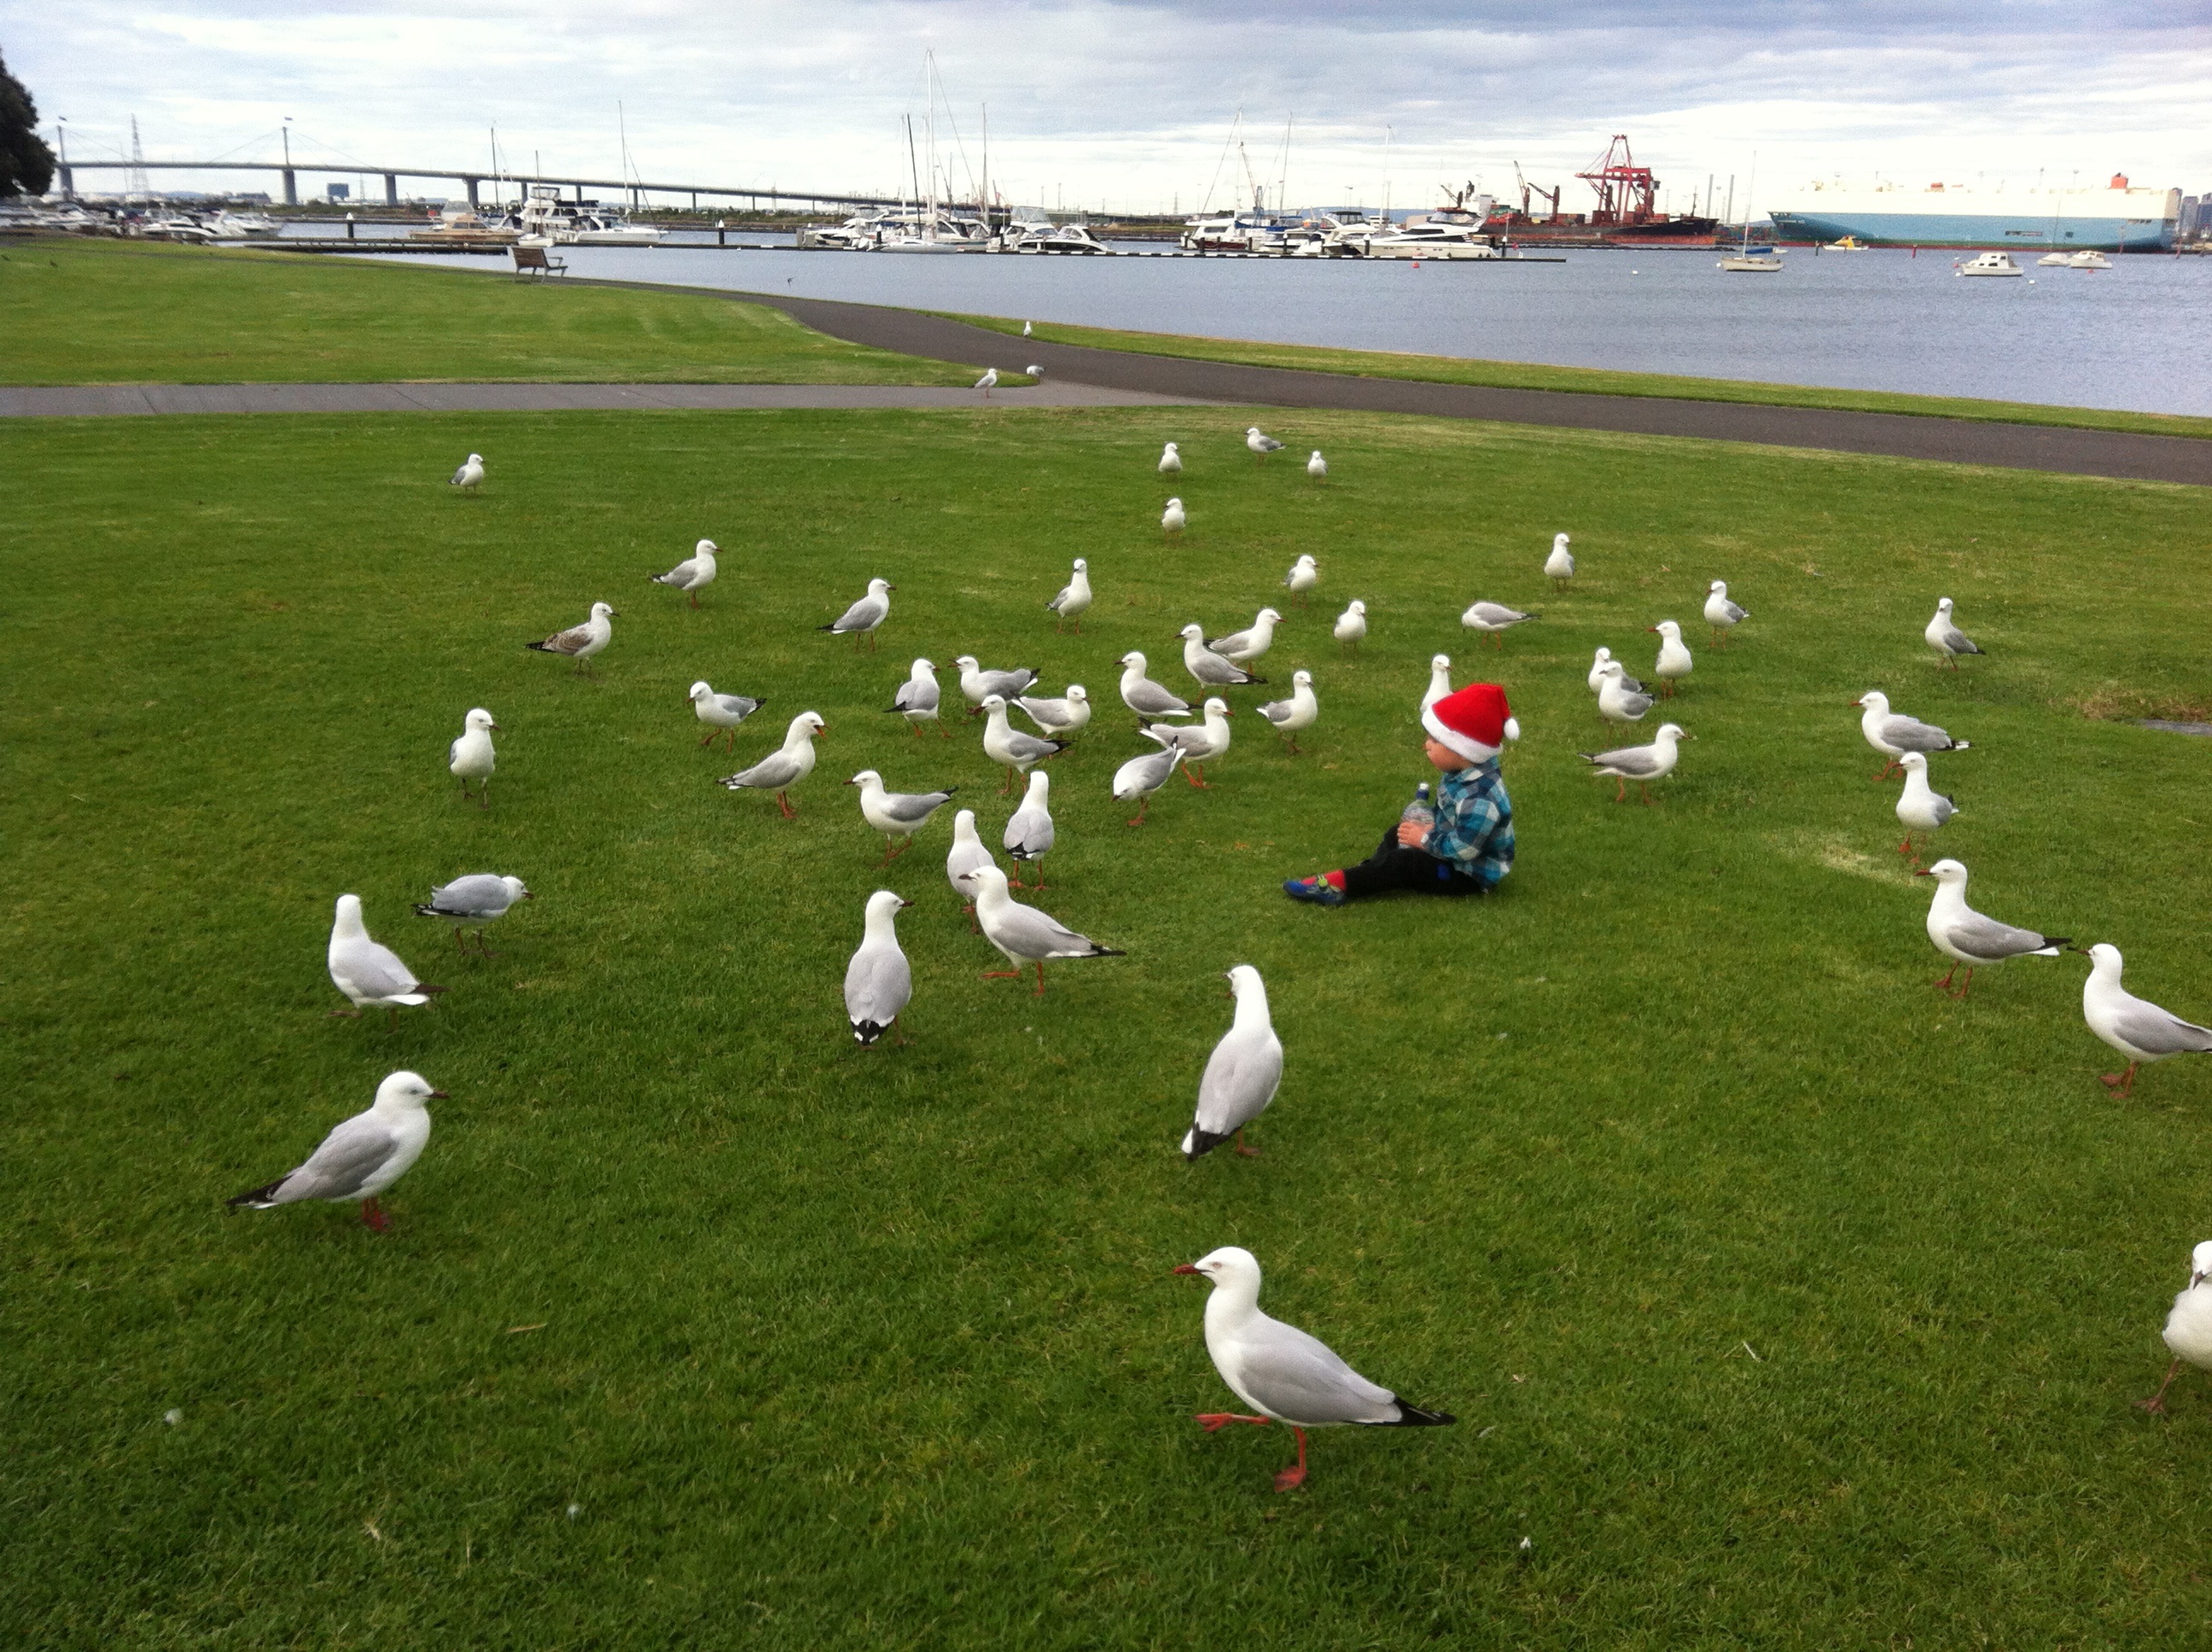
water, grass, bird, lawn, meadow, seagull, shoreline, gull, pasture, park, picnic, duck, goose, waterfowl, water bird, ducks geese and swans